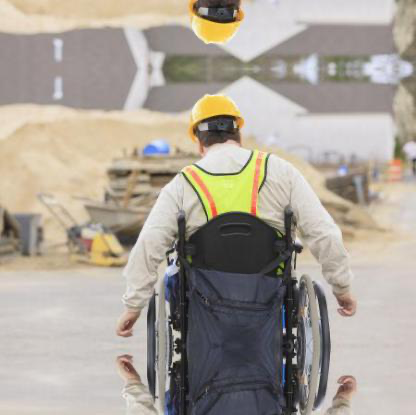
Objects in the image:
label: helmet
label: person
label: helmet
label: person